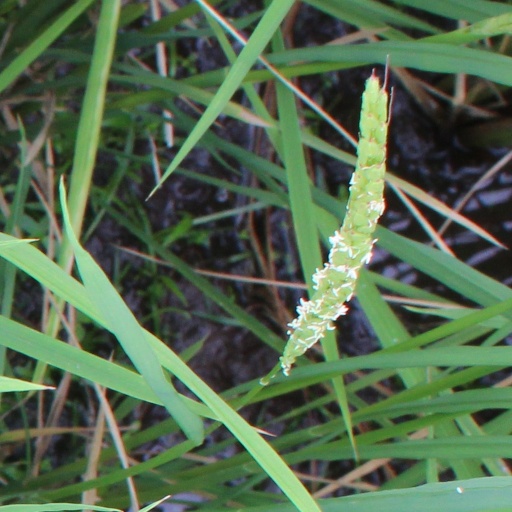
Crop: rice